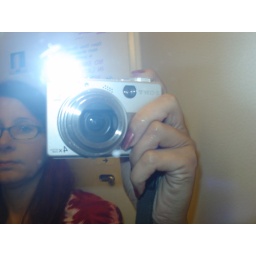
me in bathroom on plane